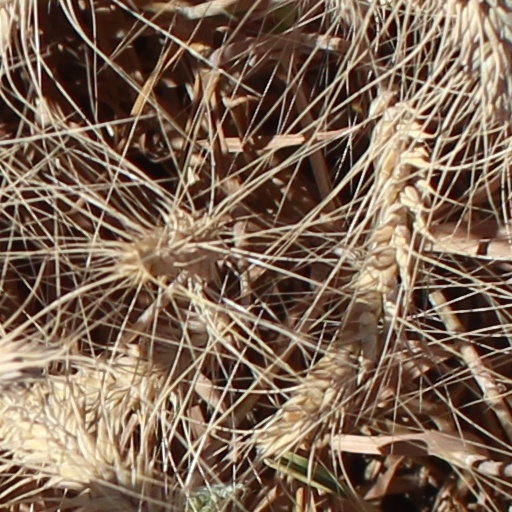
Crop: wheat